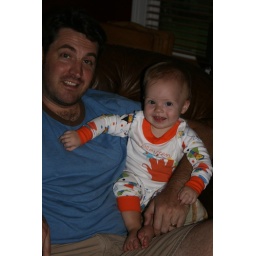
monkey in new PJs after bean goes to bed